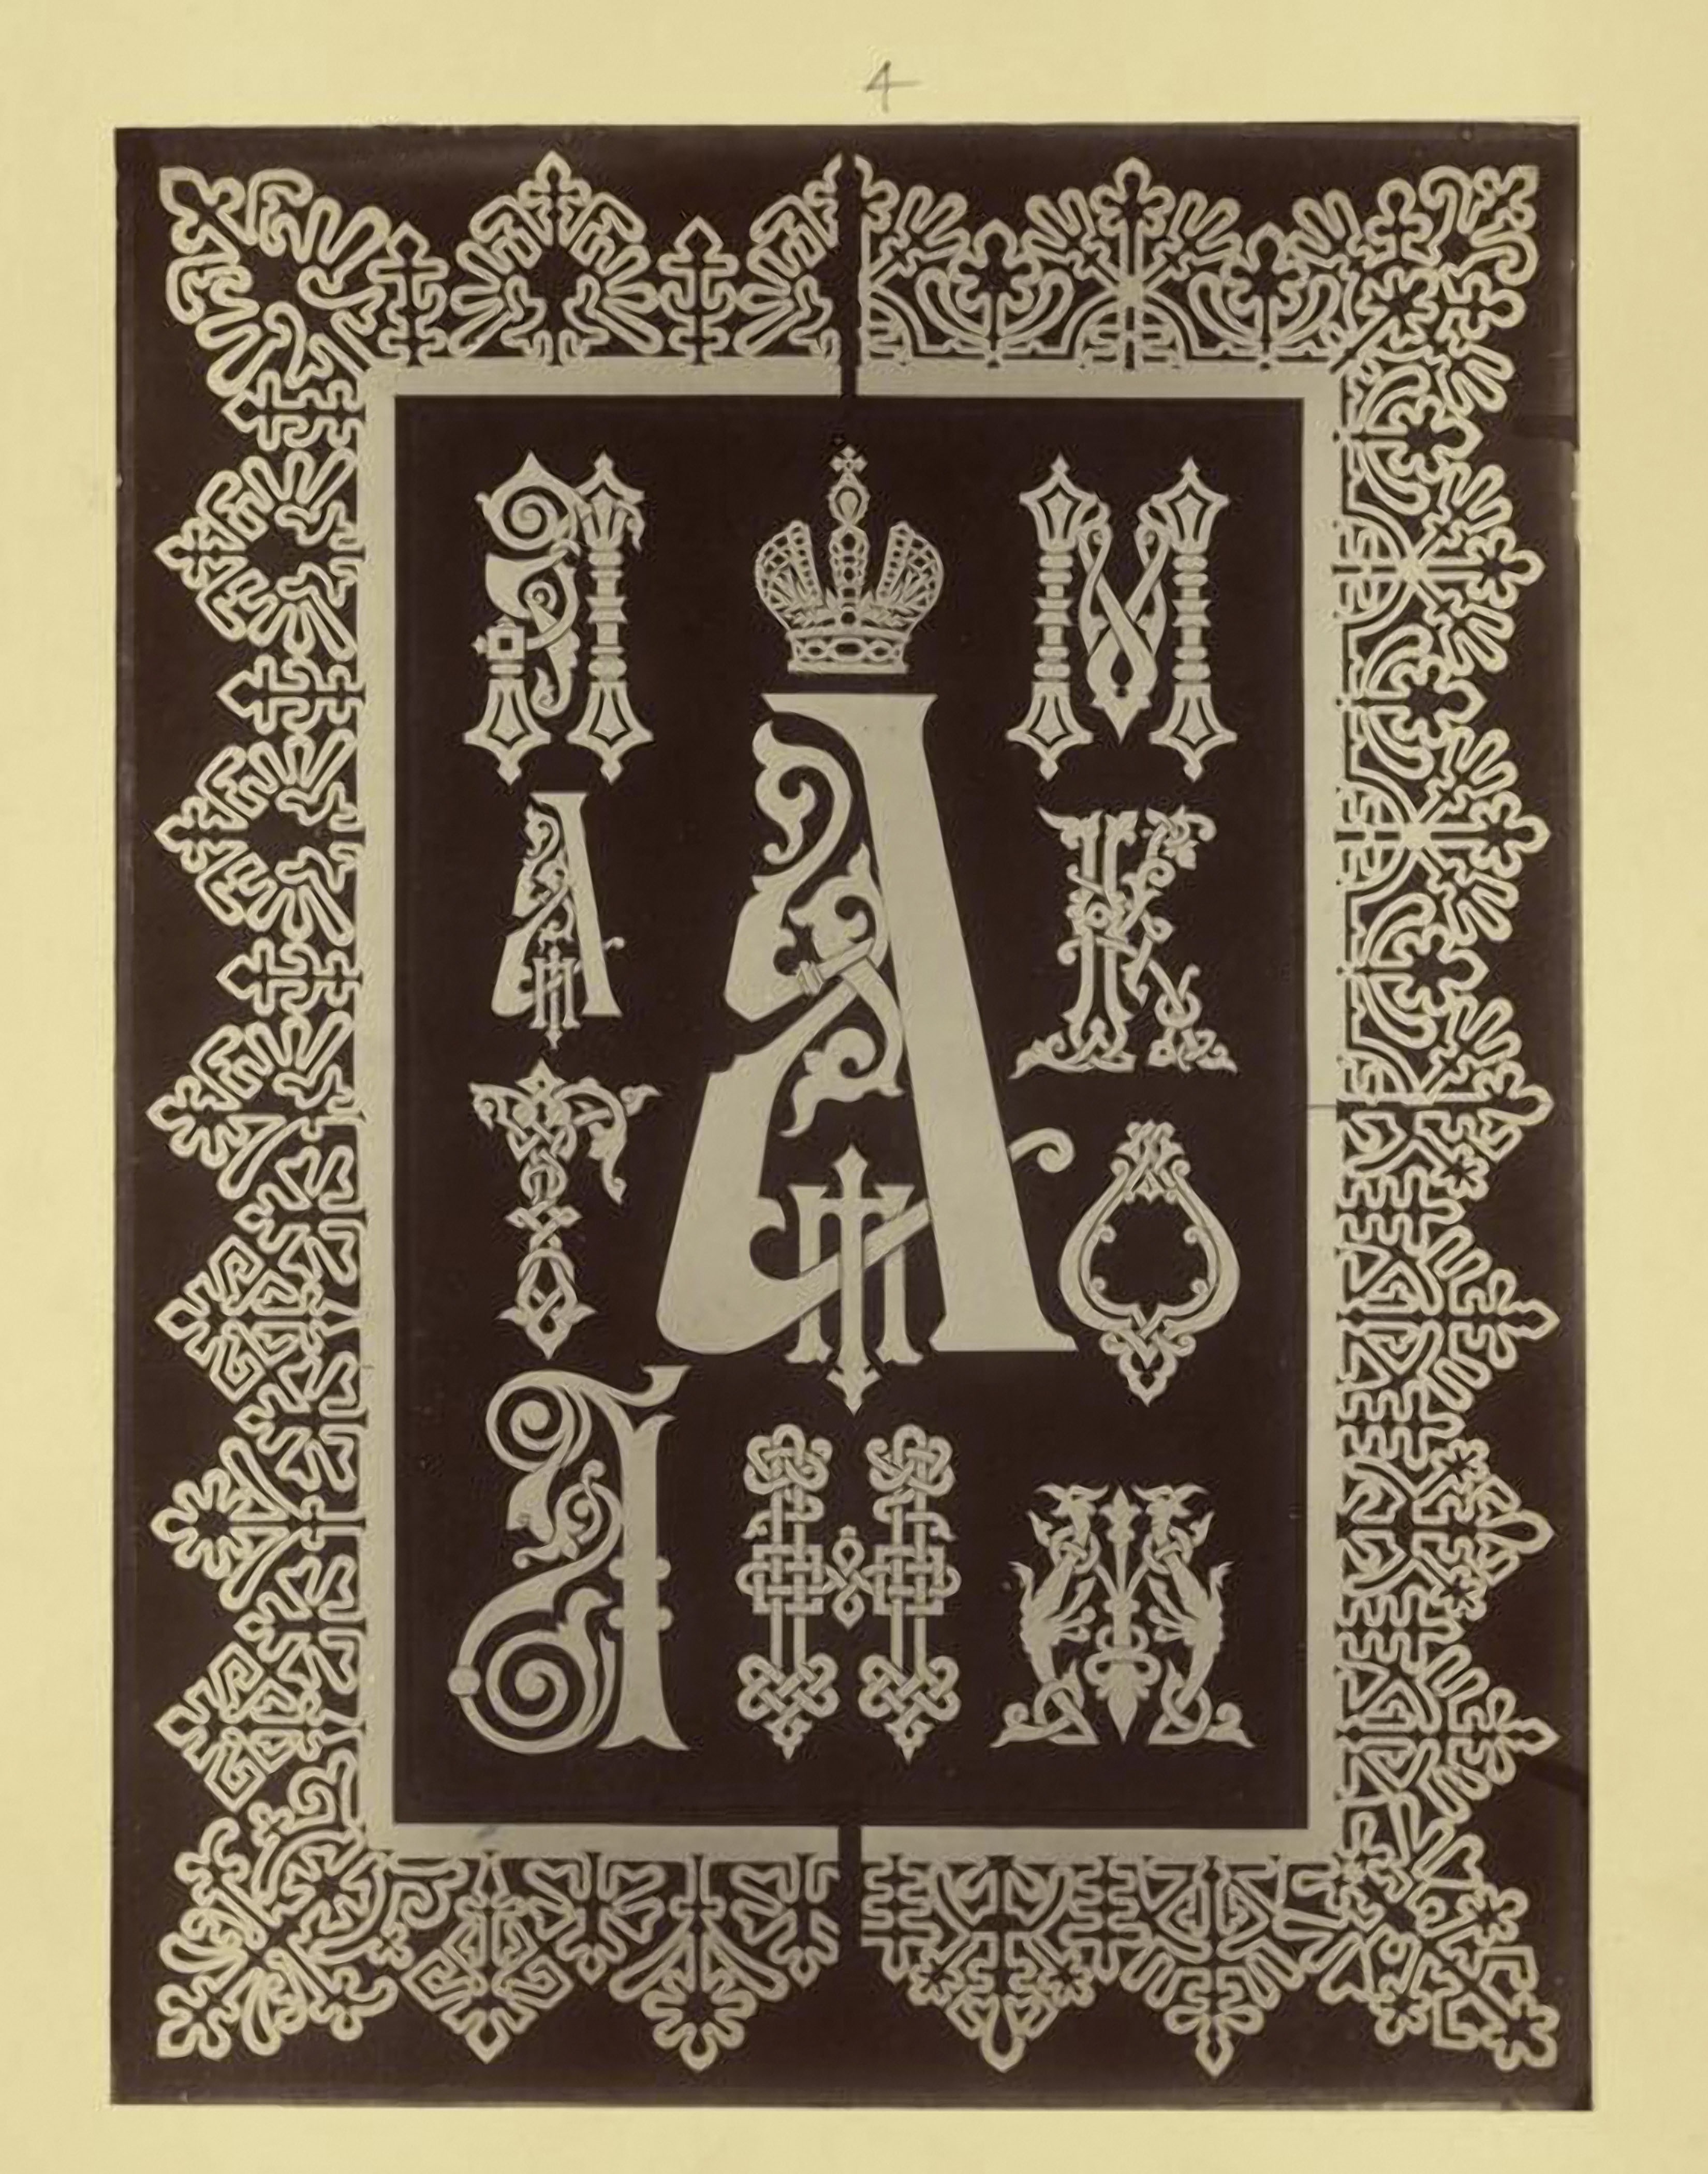
pattern, frame, ornament, font, art, illustration, design, letters, picture frame, calligraphy, russian, slave, ligature, russian ornament